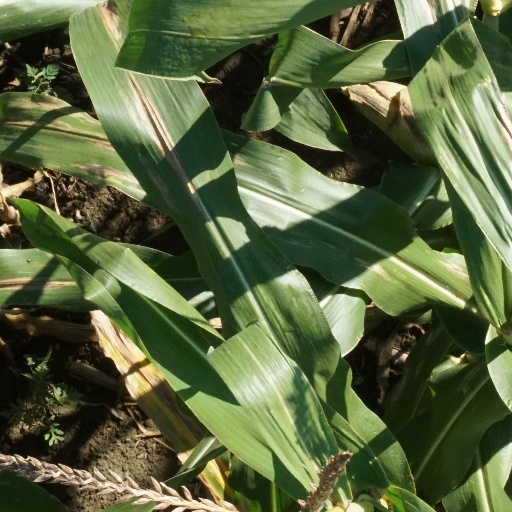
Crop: maize; corn